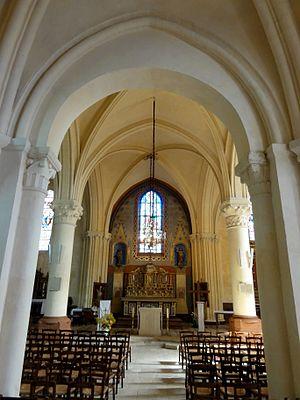
L'église Saint-Christophe est une église catholique paroissiale située à Cergy, en France. Son extraordinaire portail Renaissance tourné vers le village et son clocher roman qui est l'un des plus anciens du département à compter deux étages attirent les regards, mais le reste des élévations est de faible intérêt. Franchissant le portail, l'on pénètre dans un genre de vestibule à ciel ouvert, qui offre la vue sur des vestiges architecturaux et des arrachements de maçonnerie, et donne l'image d'une église partiellement ruinée. Ce n'est pas tout à fait le cas, car les travaux entrepris à la Renaissance n'ont jamais été achevés, mais l'ancienne nef romane des années 1130 / 1140 a effectivement été démolie en 1904. Elle était vétuste, et sa suppression a facilité les travaux de consolidation du clocher en 1905. La façade occidentale actuelle et les murs clôturant le bas-côté sud Renaissance datent de cette époque. De l'intérieur, l'église se présente comme un espace carré de trois travées de long et de trois travées de large, pratiquement homogène à l'exception de la base du clocher qui reste romane.